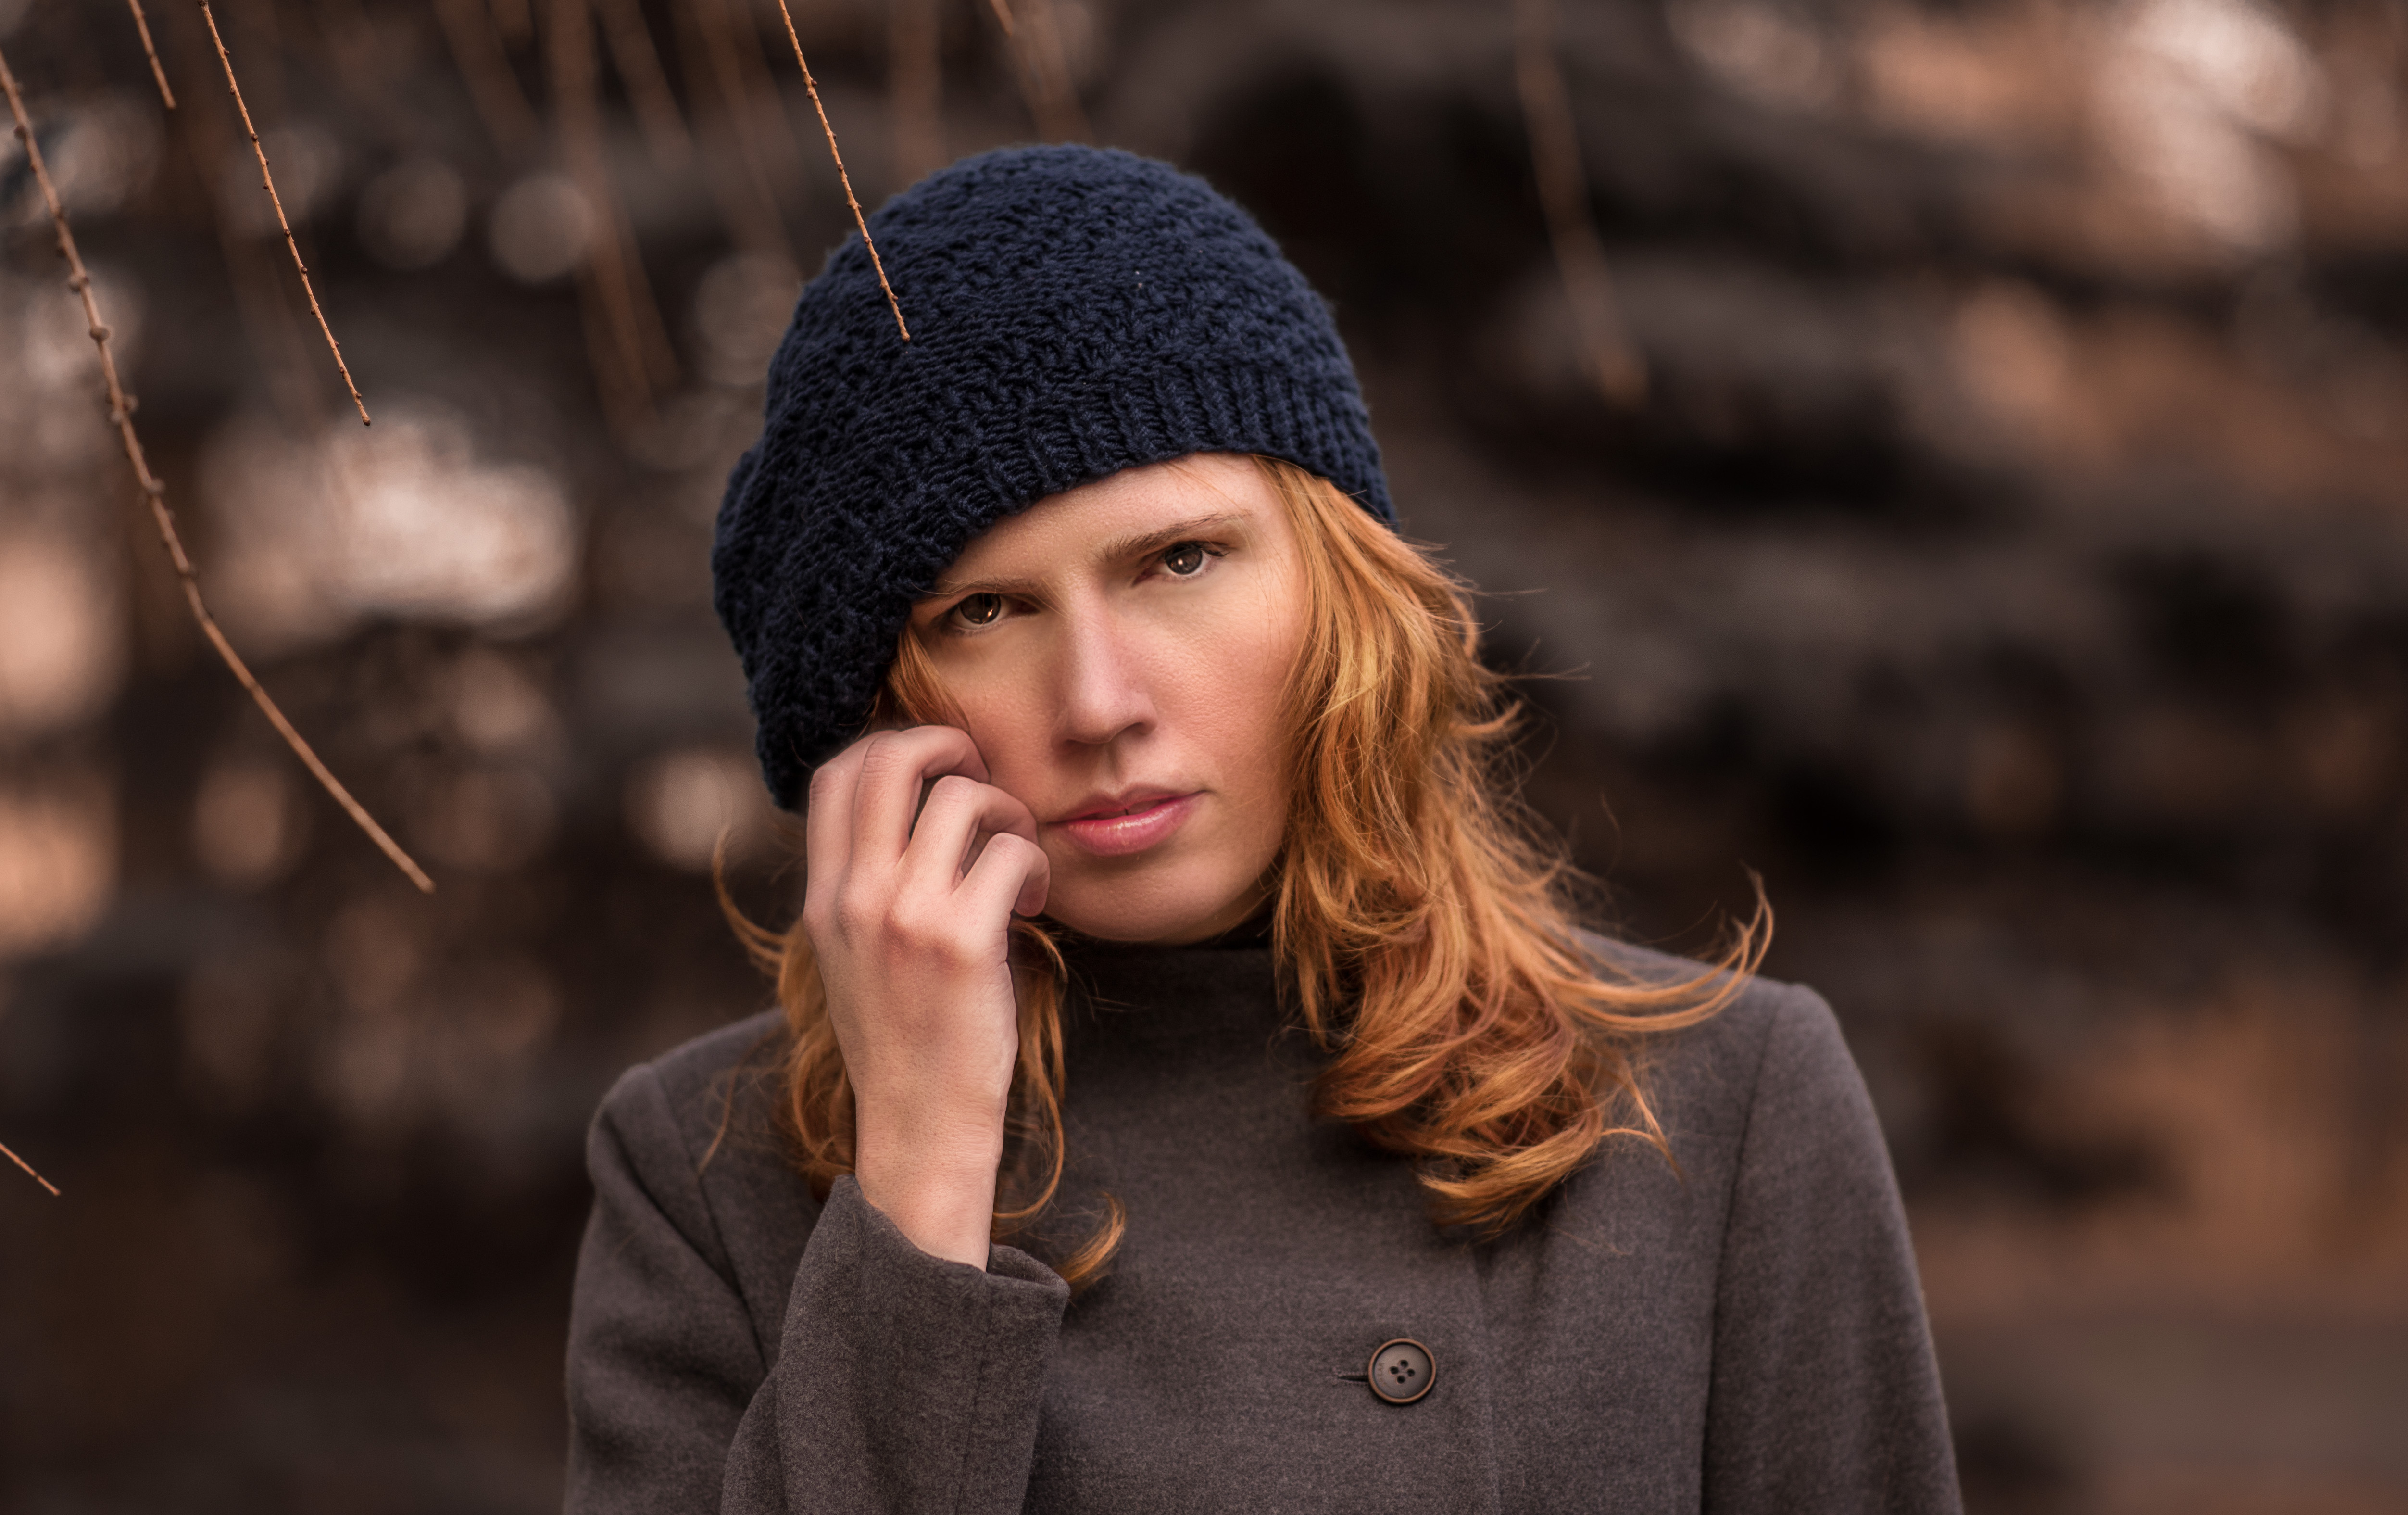
person, girl, woman, hair, portrait, model, red, hat, fashion, clothing, cap, beauty, beautiful, herbst, warsaw, autum, nostalgie, rothaarig, photo shoot, portrait photography